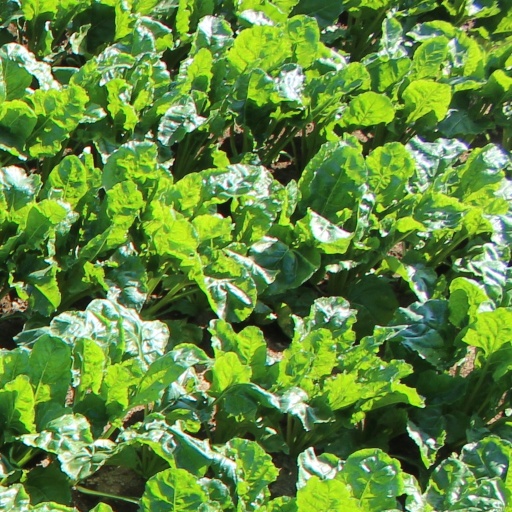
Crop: sugar beet